Dougherty Valley High School

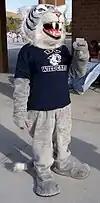
A costumed mascot wildcat. The costume is covered in gray and fuzzy. The mascot has a navy blue shirt with the text "DV Wildcats" and the school's wildcat logo.

Dougherty Valley High School was built by Shapell Industries of California and Windemere Ranch Partners BLC, which were also the two main developers of the Dougherty Valley area in general. Shapell was obligated through a December 1988 agreement with the SRVUSD to "contribute its fair share of the cost of additional high school space needed to serve students generated by the project," with the project mentioned being the construction of 11,000 houses in the area. Dougherty is the first developer-built high school in the SRVUSD, in contrast with the typical method of a developer and the state funding the school district for construction of any necessary schools. The district and developers began further negotiations regarding the school's construction in 2001.